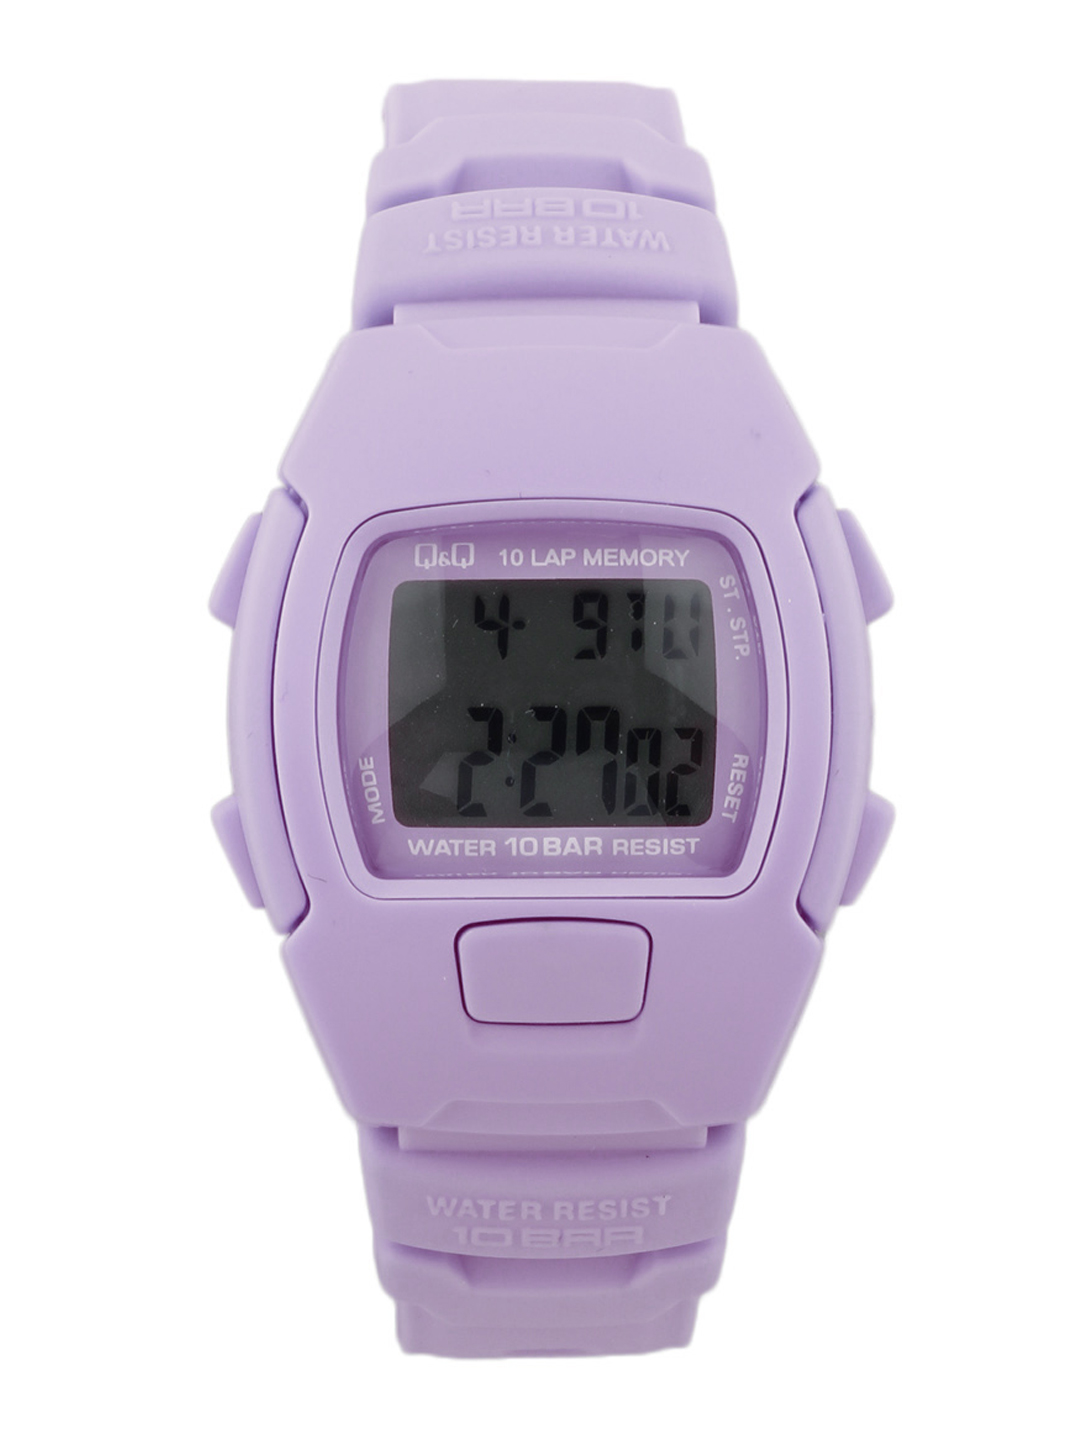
Q&Q Kids Unisex Purple Digital Watch
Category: Accessories / Watches / Watches
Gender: Unisex
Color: Purple
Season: Winter 2016
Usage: Casual